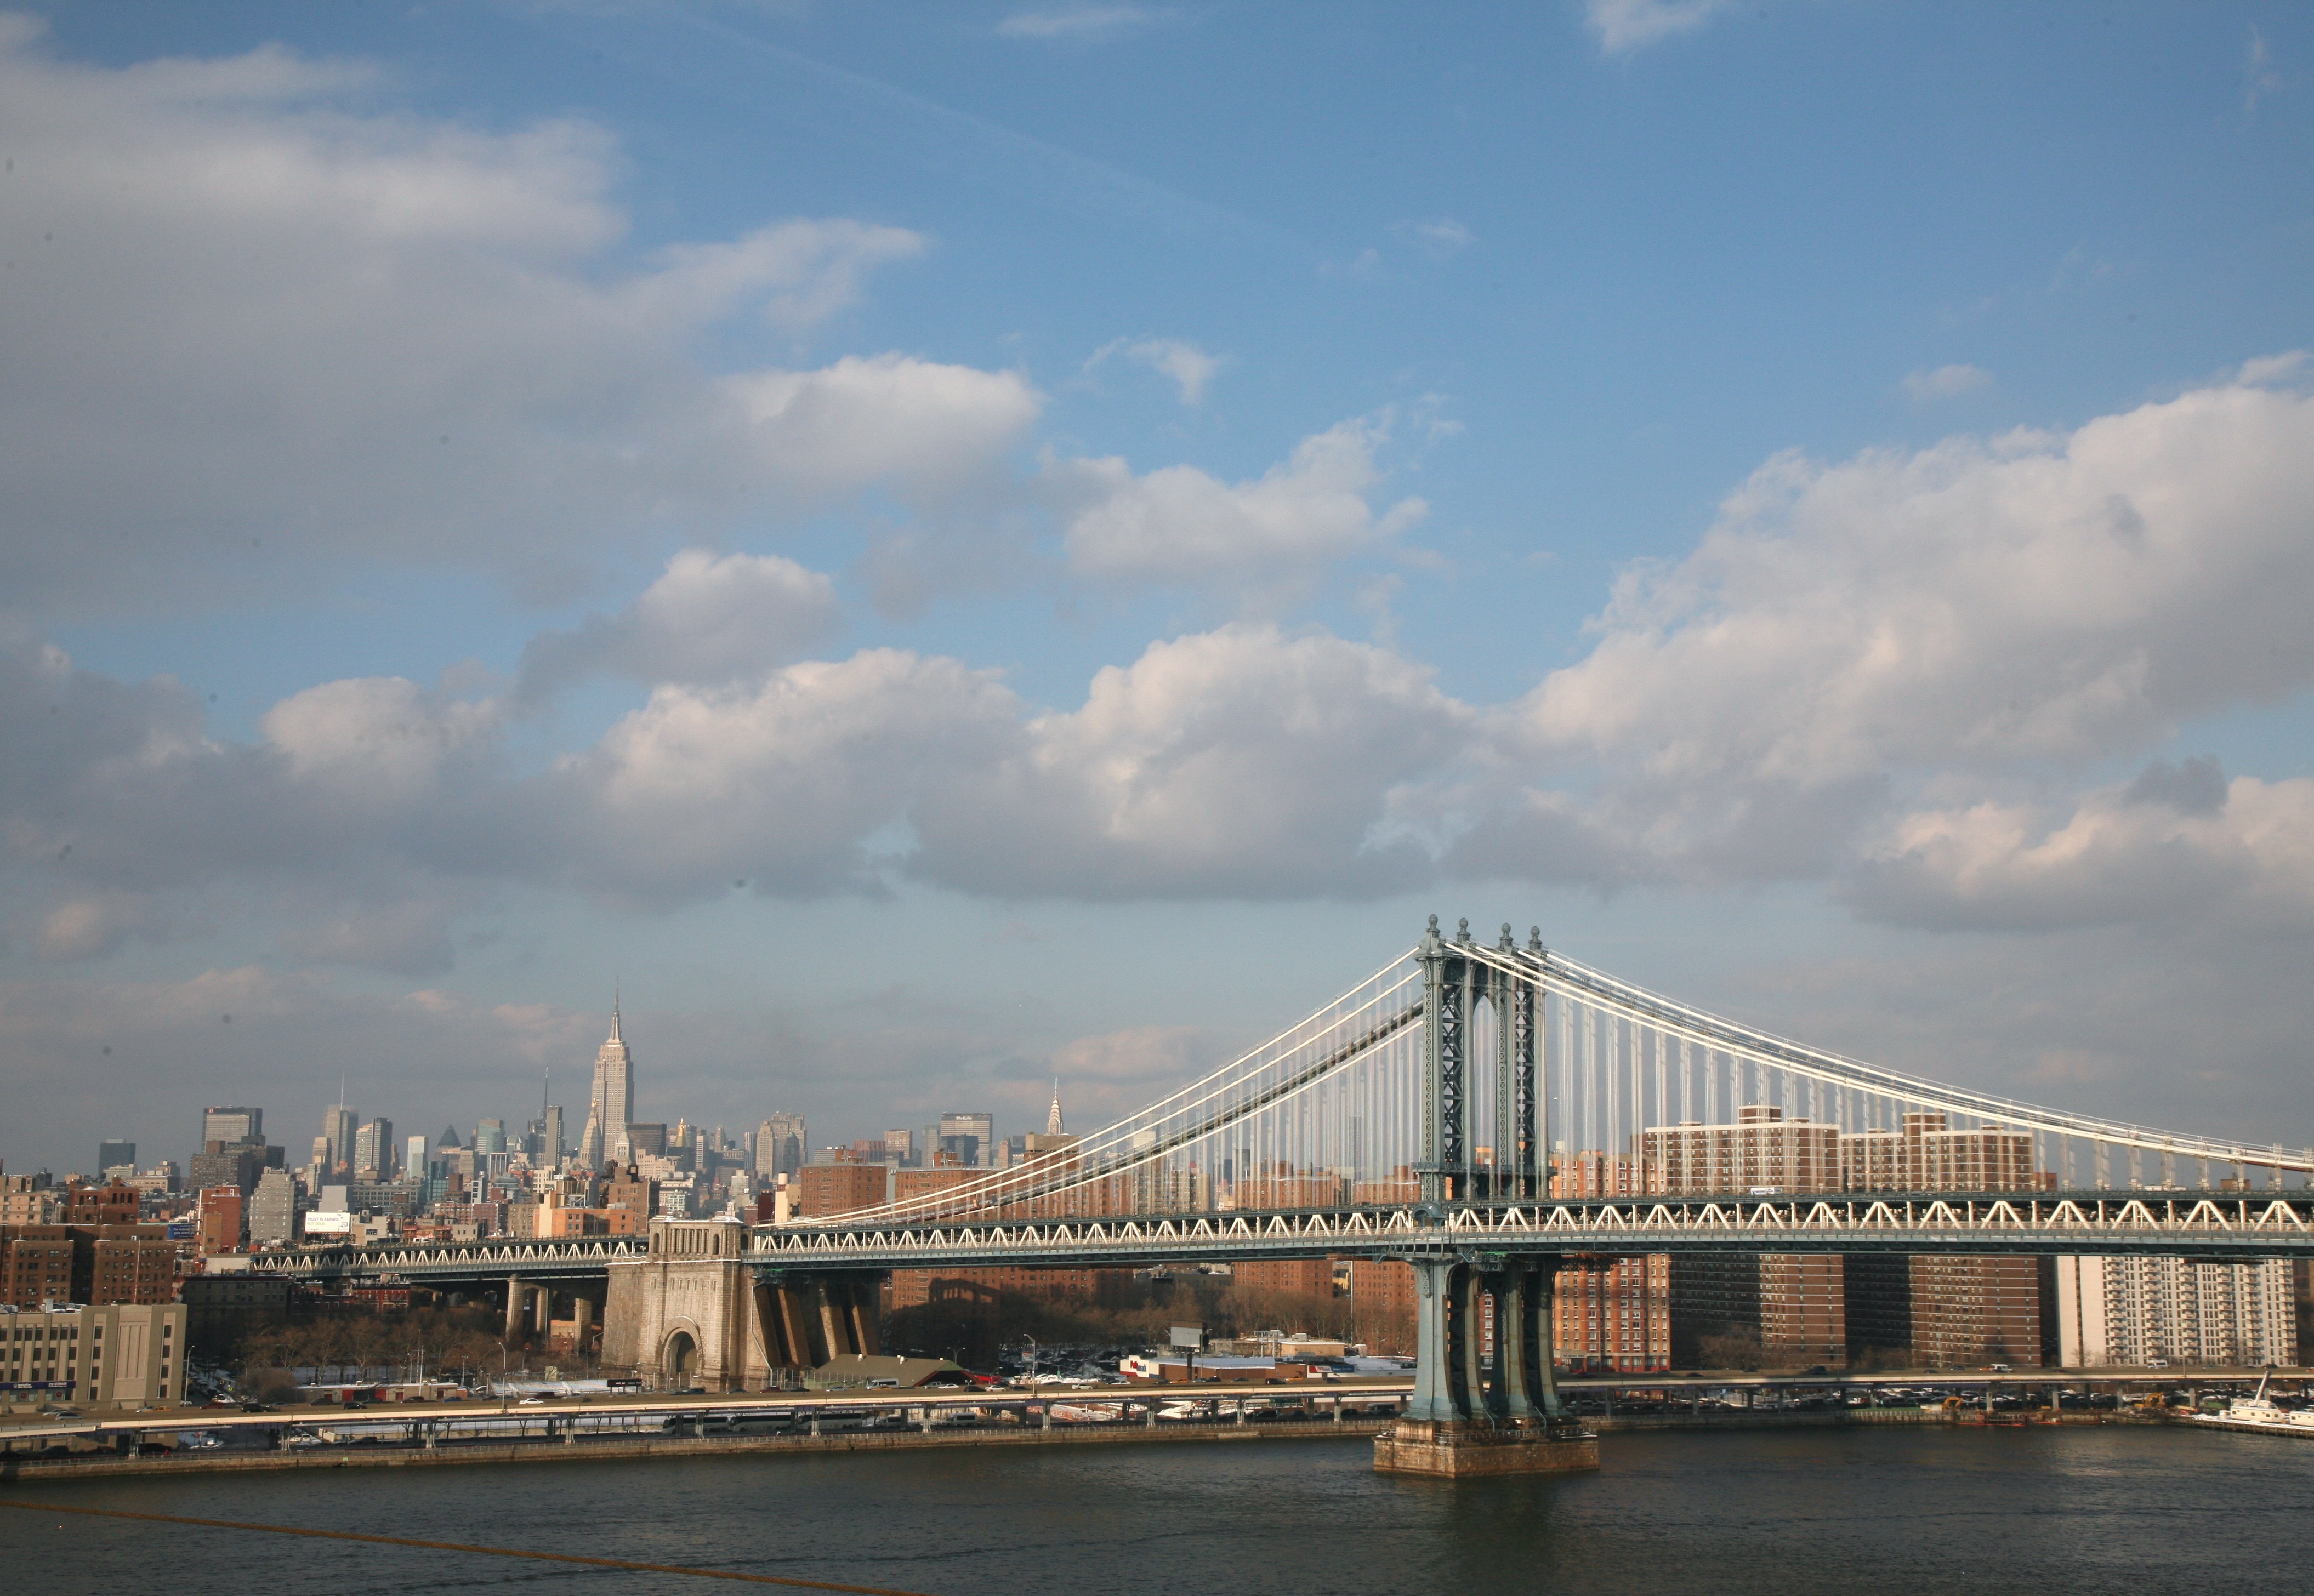
bridge, skyline, building, city, river, manhattan, cityscape, tower, nyc, landmark, newyork, suspensionbridge, newyorkcity, ny, promenade, eastriver, manhattanbridge, manhattanskyline, ermpirestatebuilding, cable stayed bridge, human settlement, nonbuilding structure